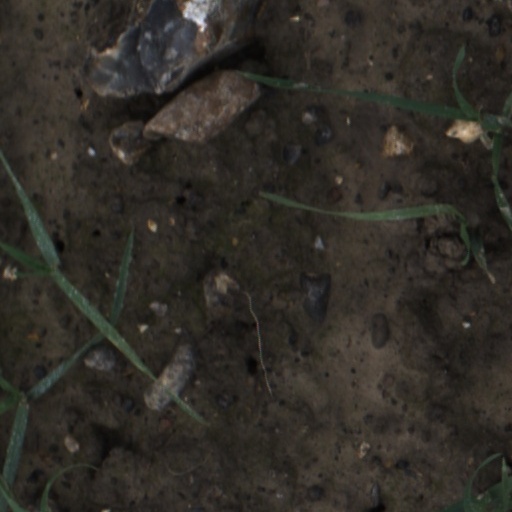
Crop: wheat